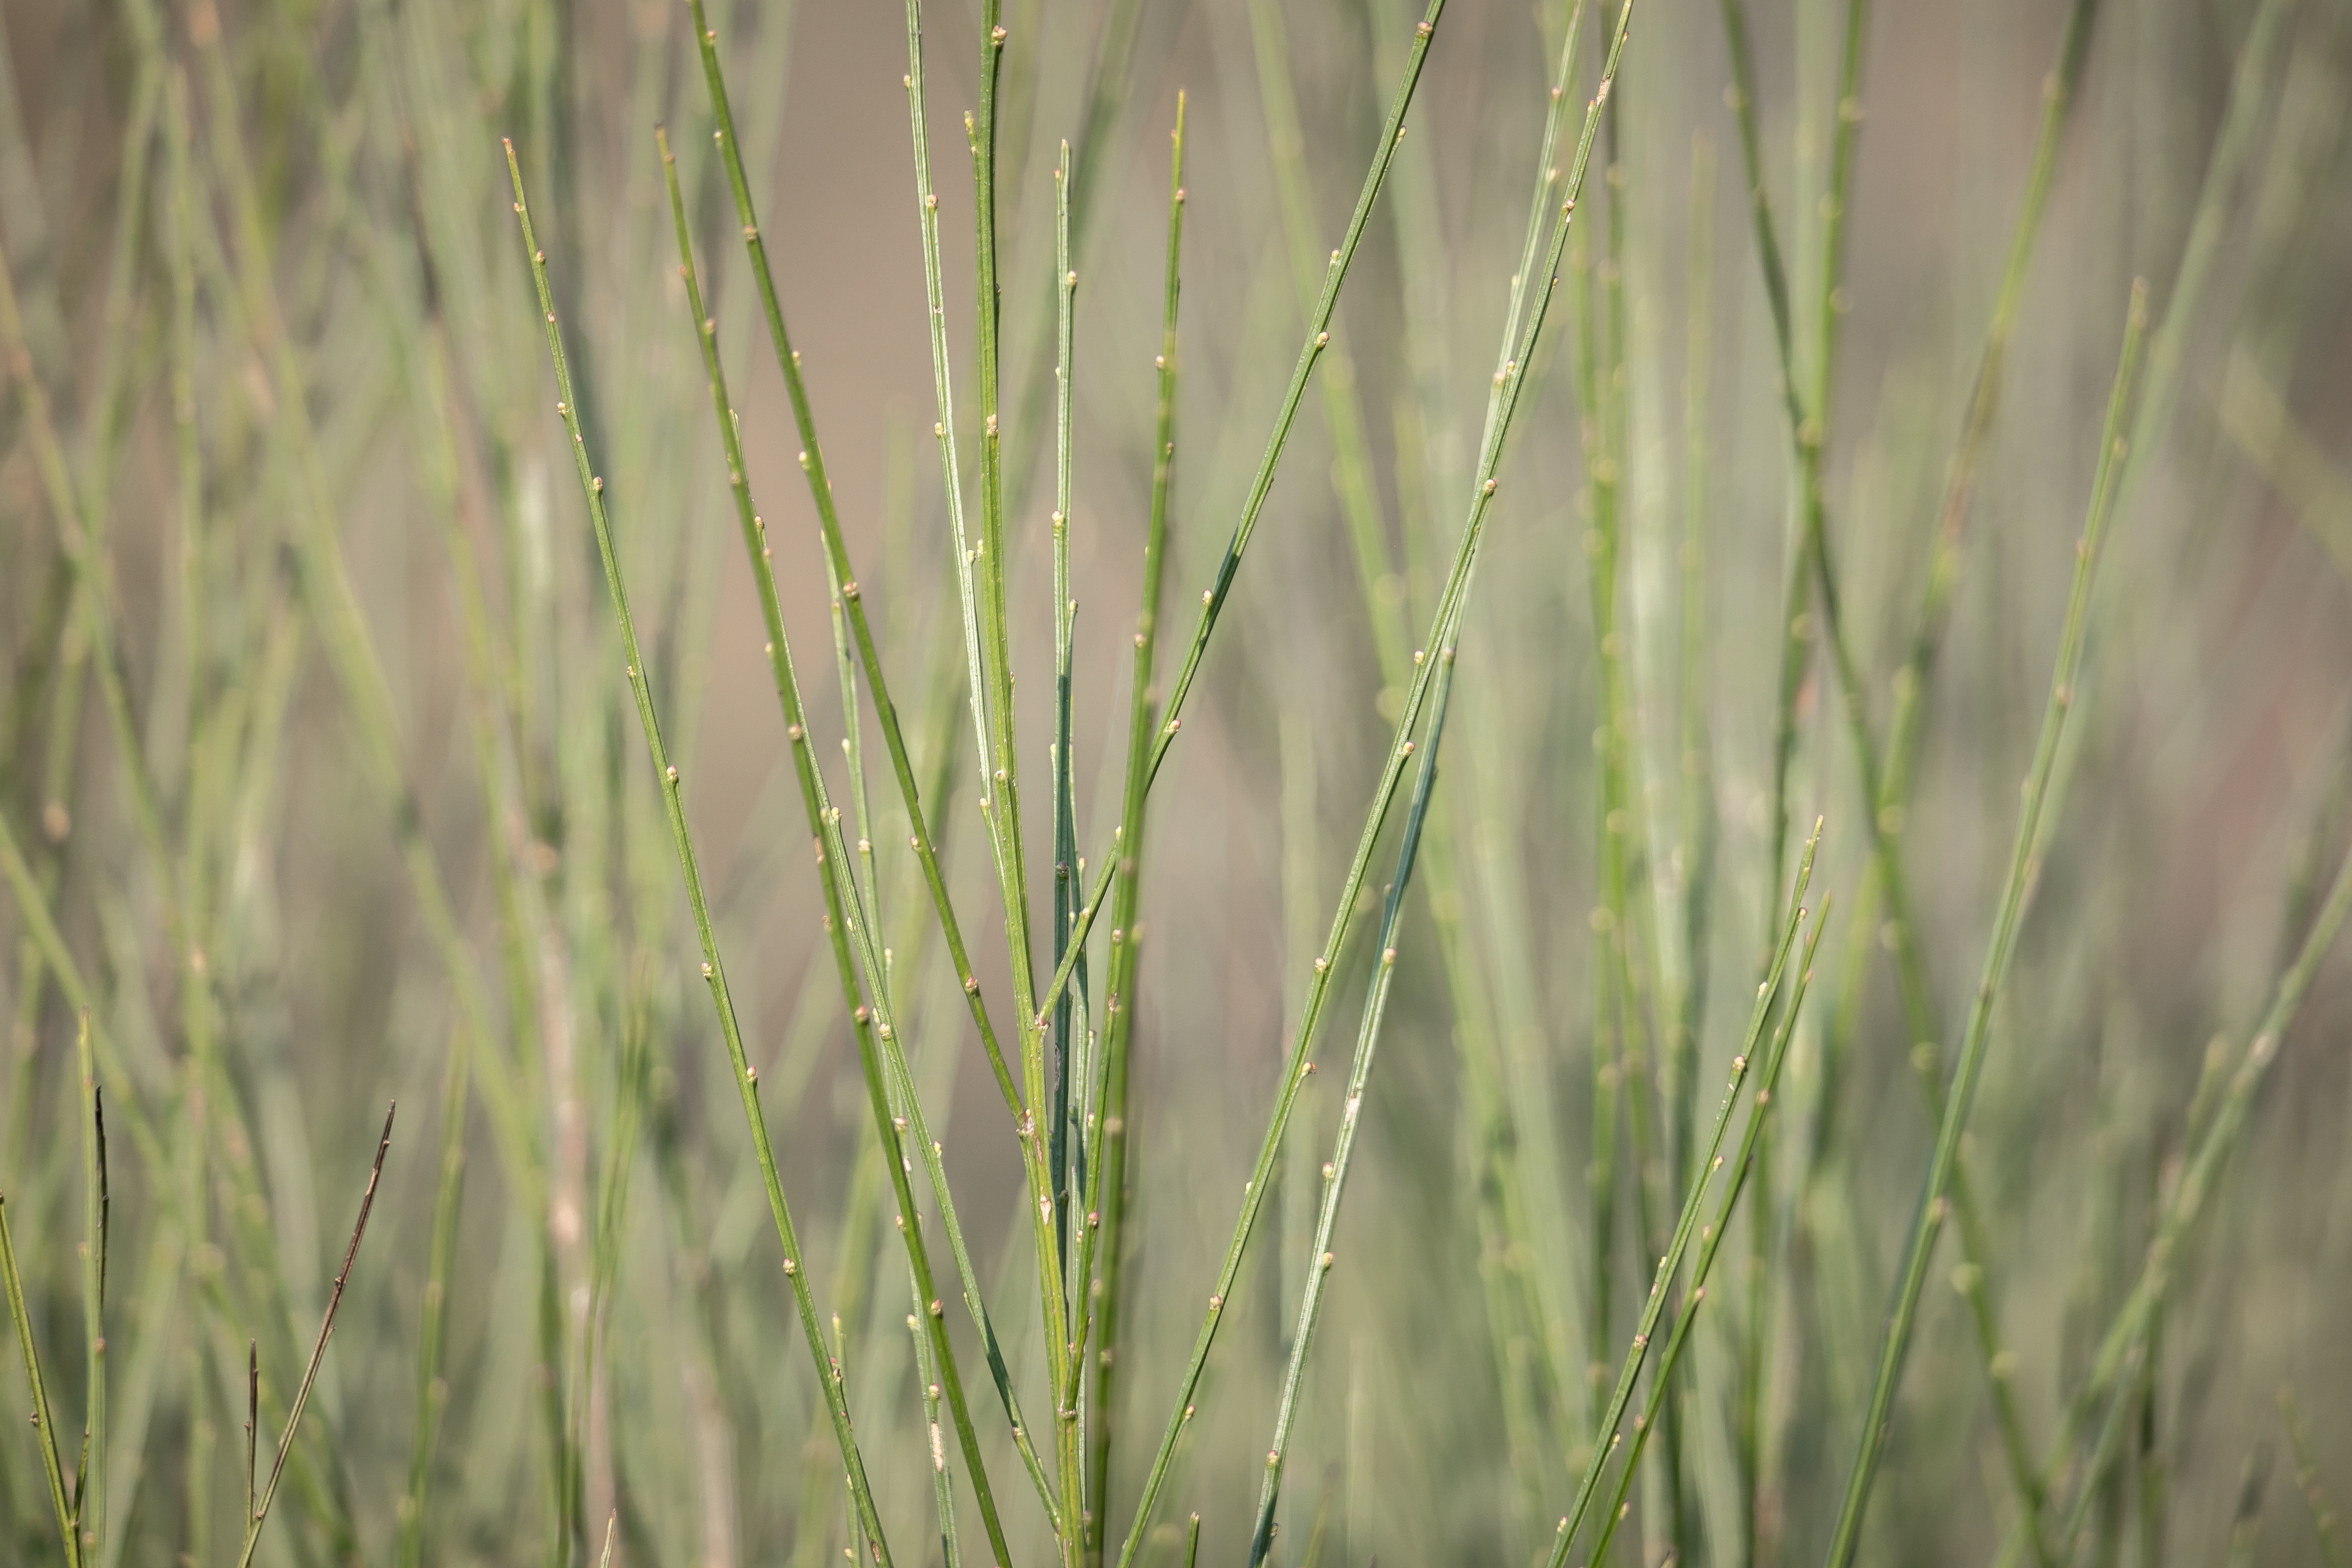
grass, branch, plant, field, lawn, meadow, prairie, flower, bush, grassland, toxic, wetland, habitat, broom, ecosystem, heide, flowering plant, broom shrub, natural environment, grass family, plant stem, land plant, hierochloe, phragmites